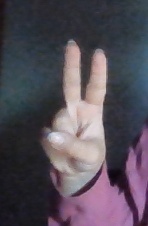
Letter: taa